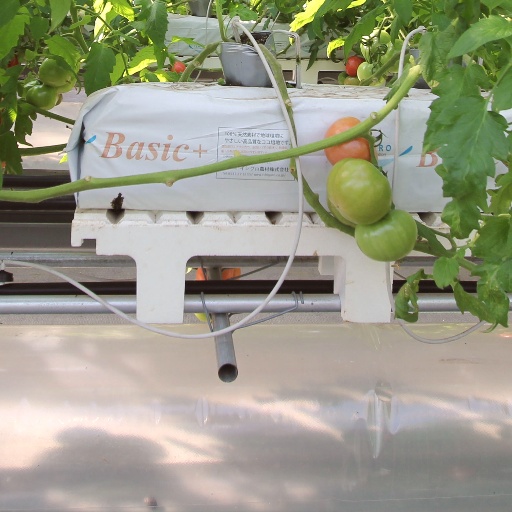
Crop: tomato